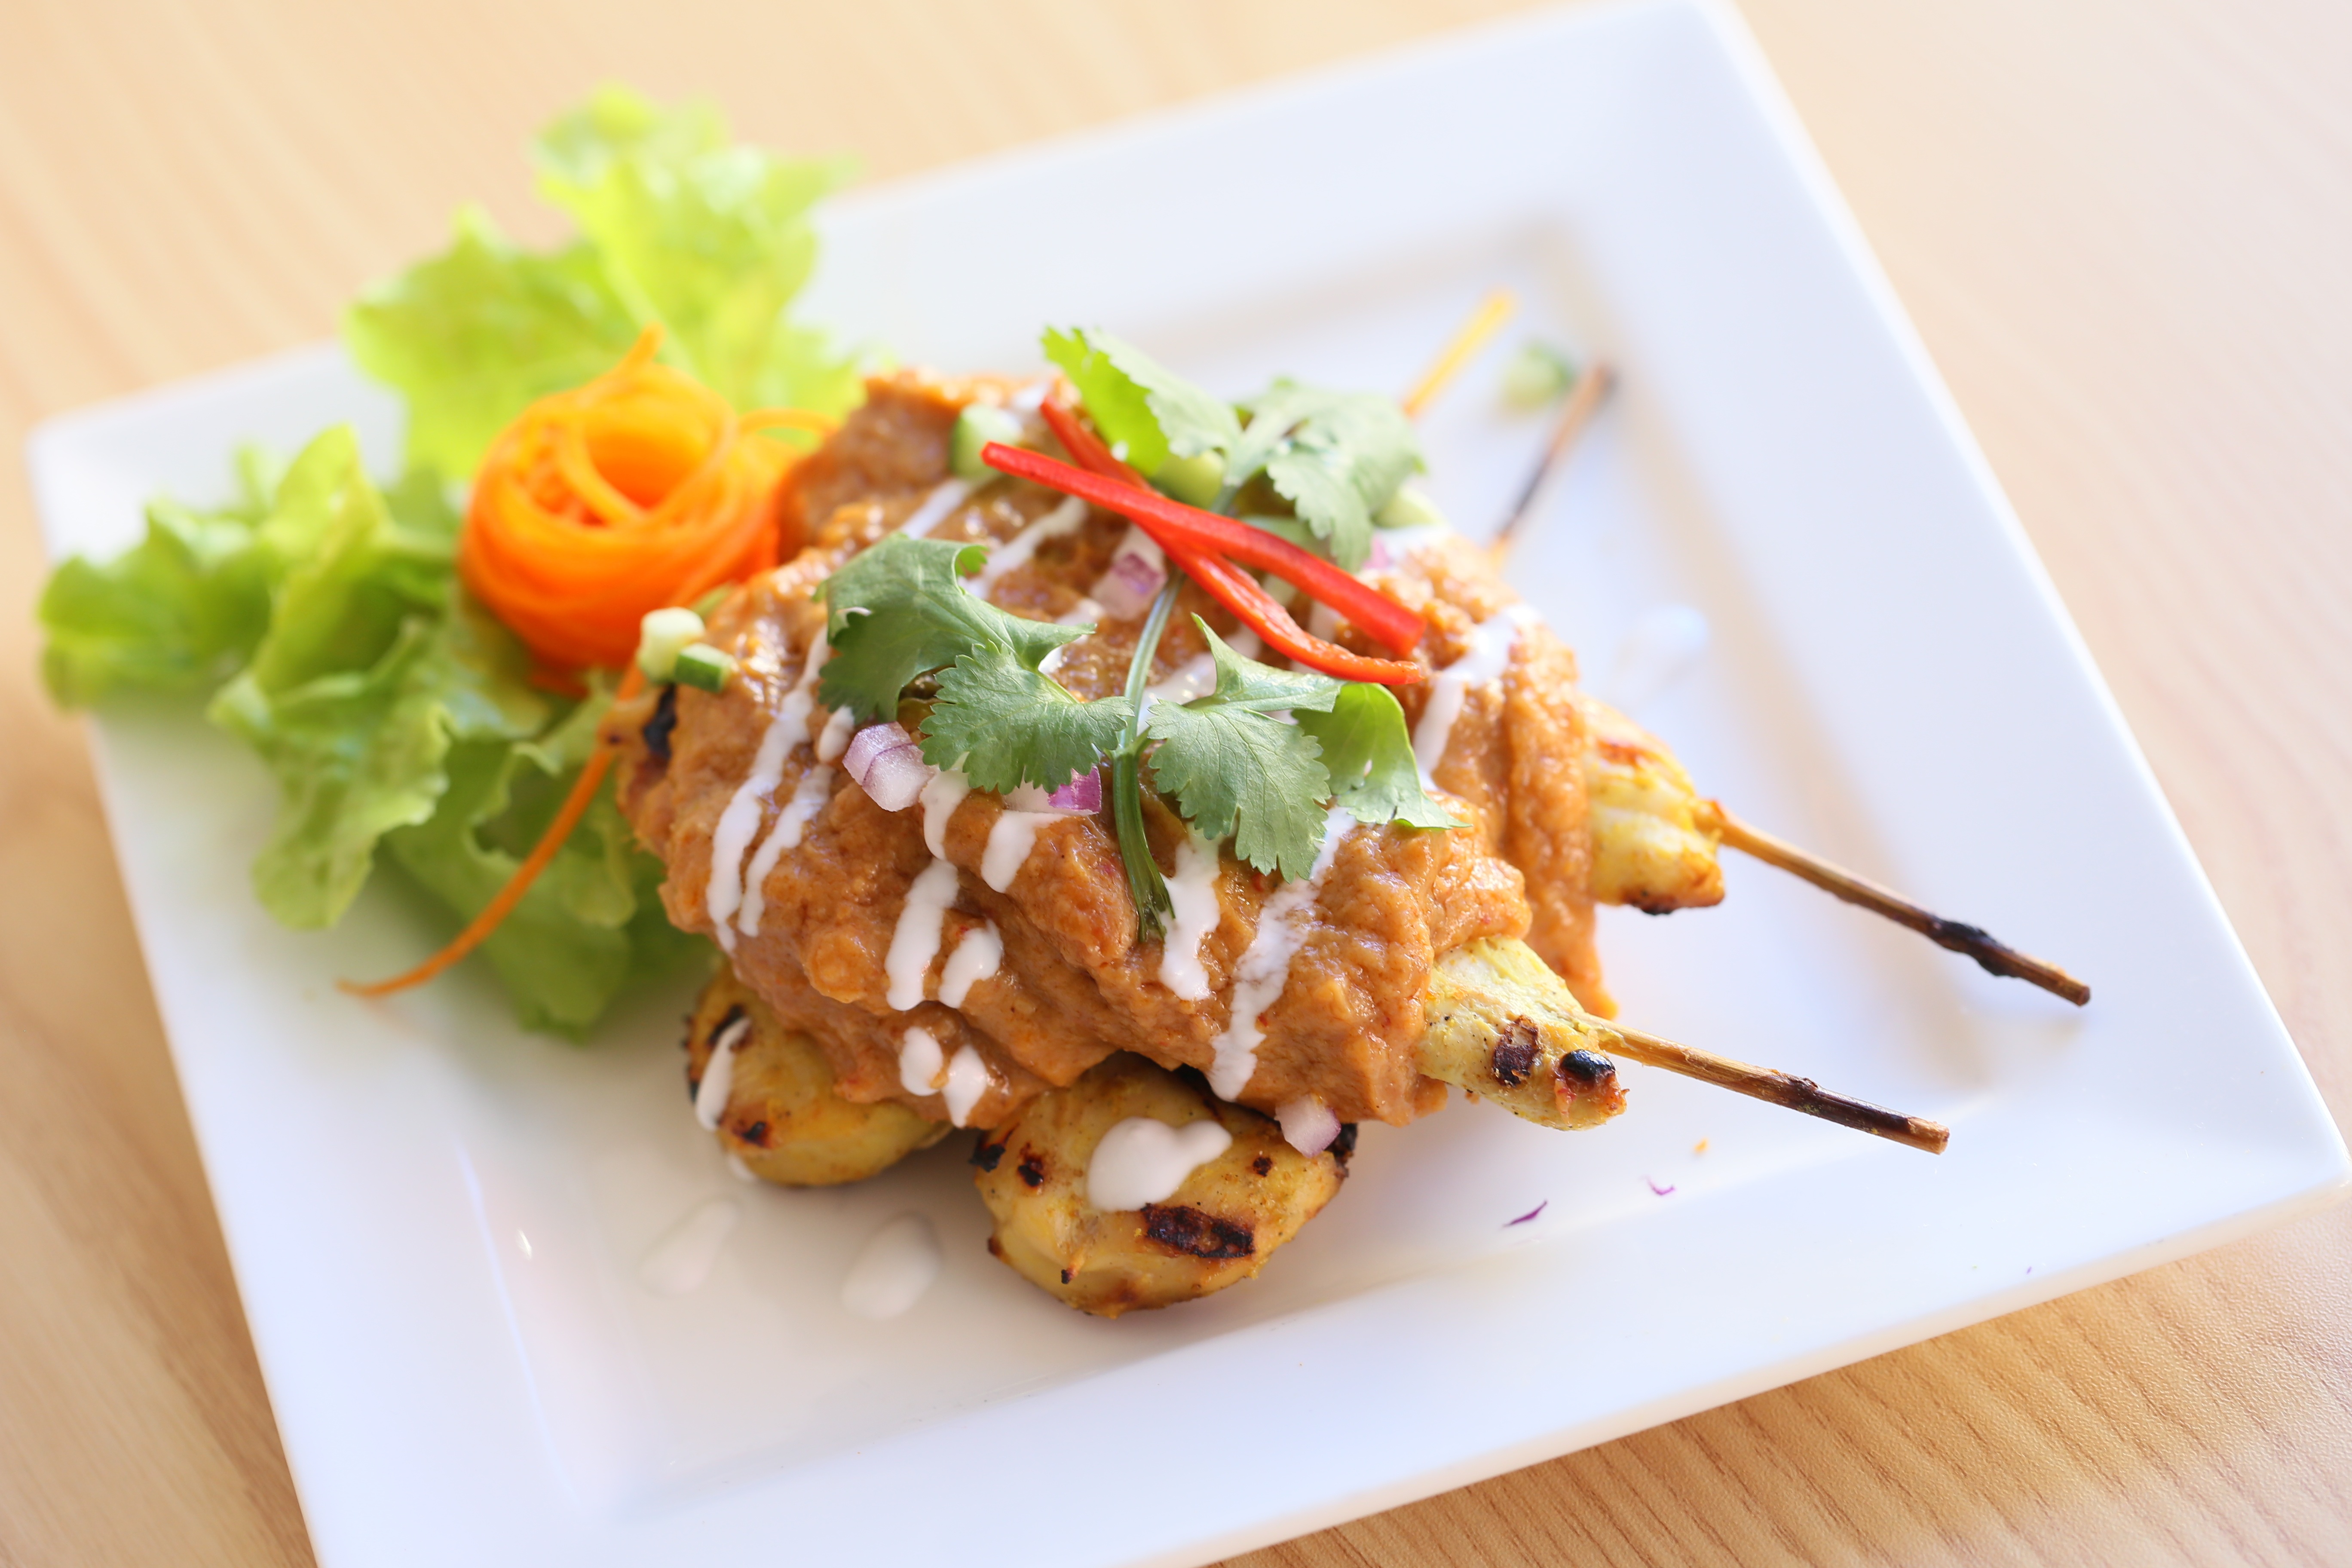
dish, meal, food, produce, breakfast, meat, cuisine, asian food, skewer, thai food, satay chicken, fried food